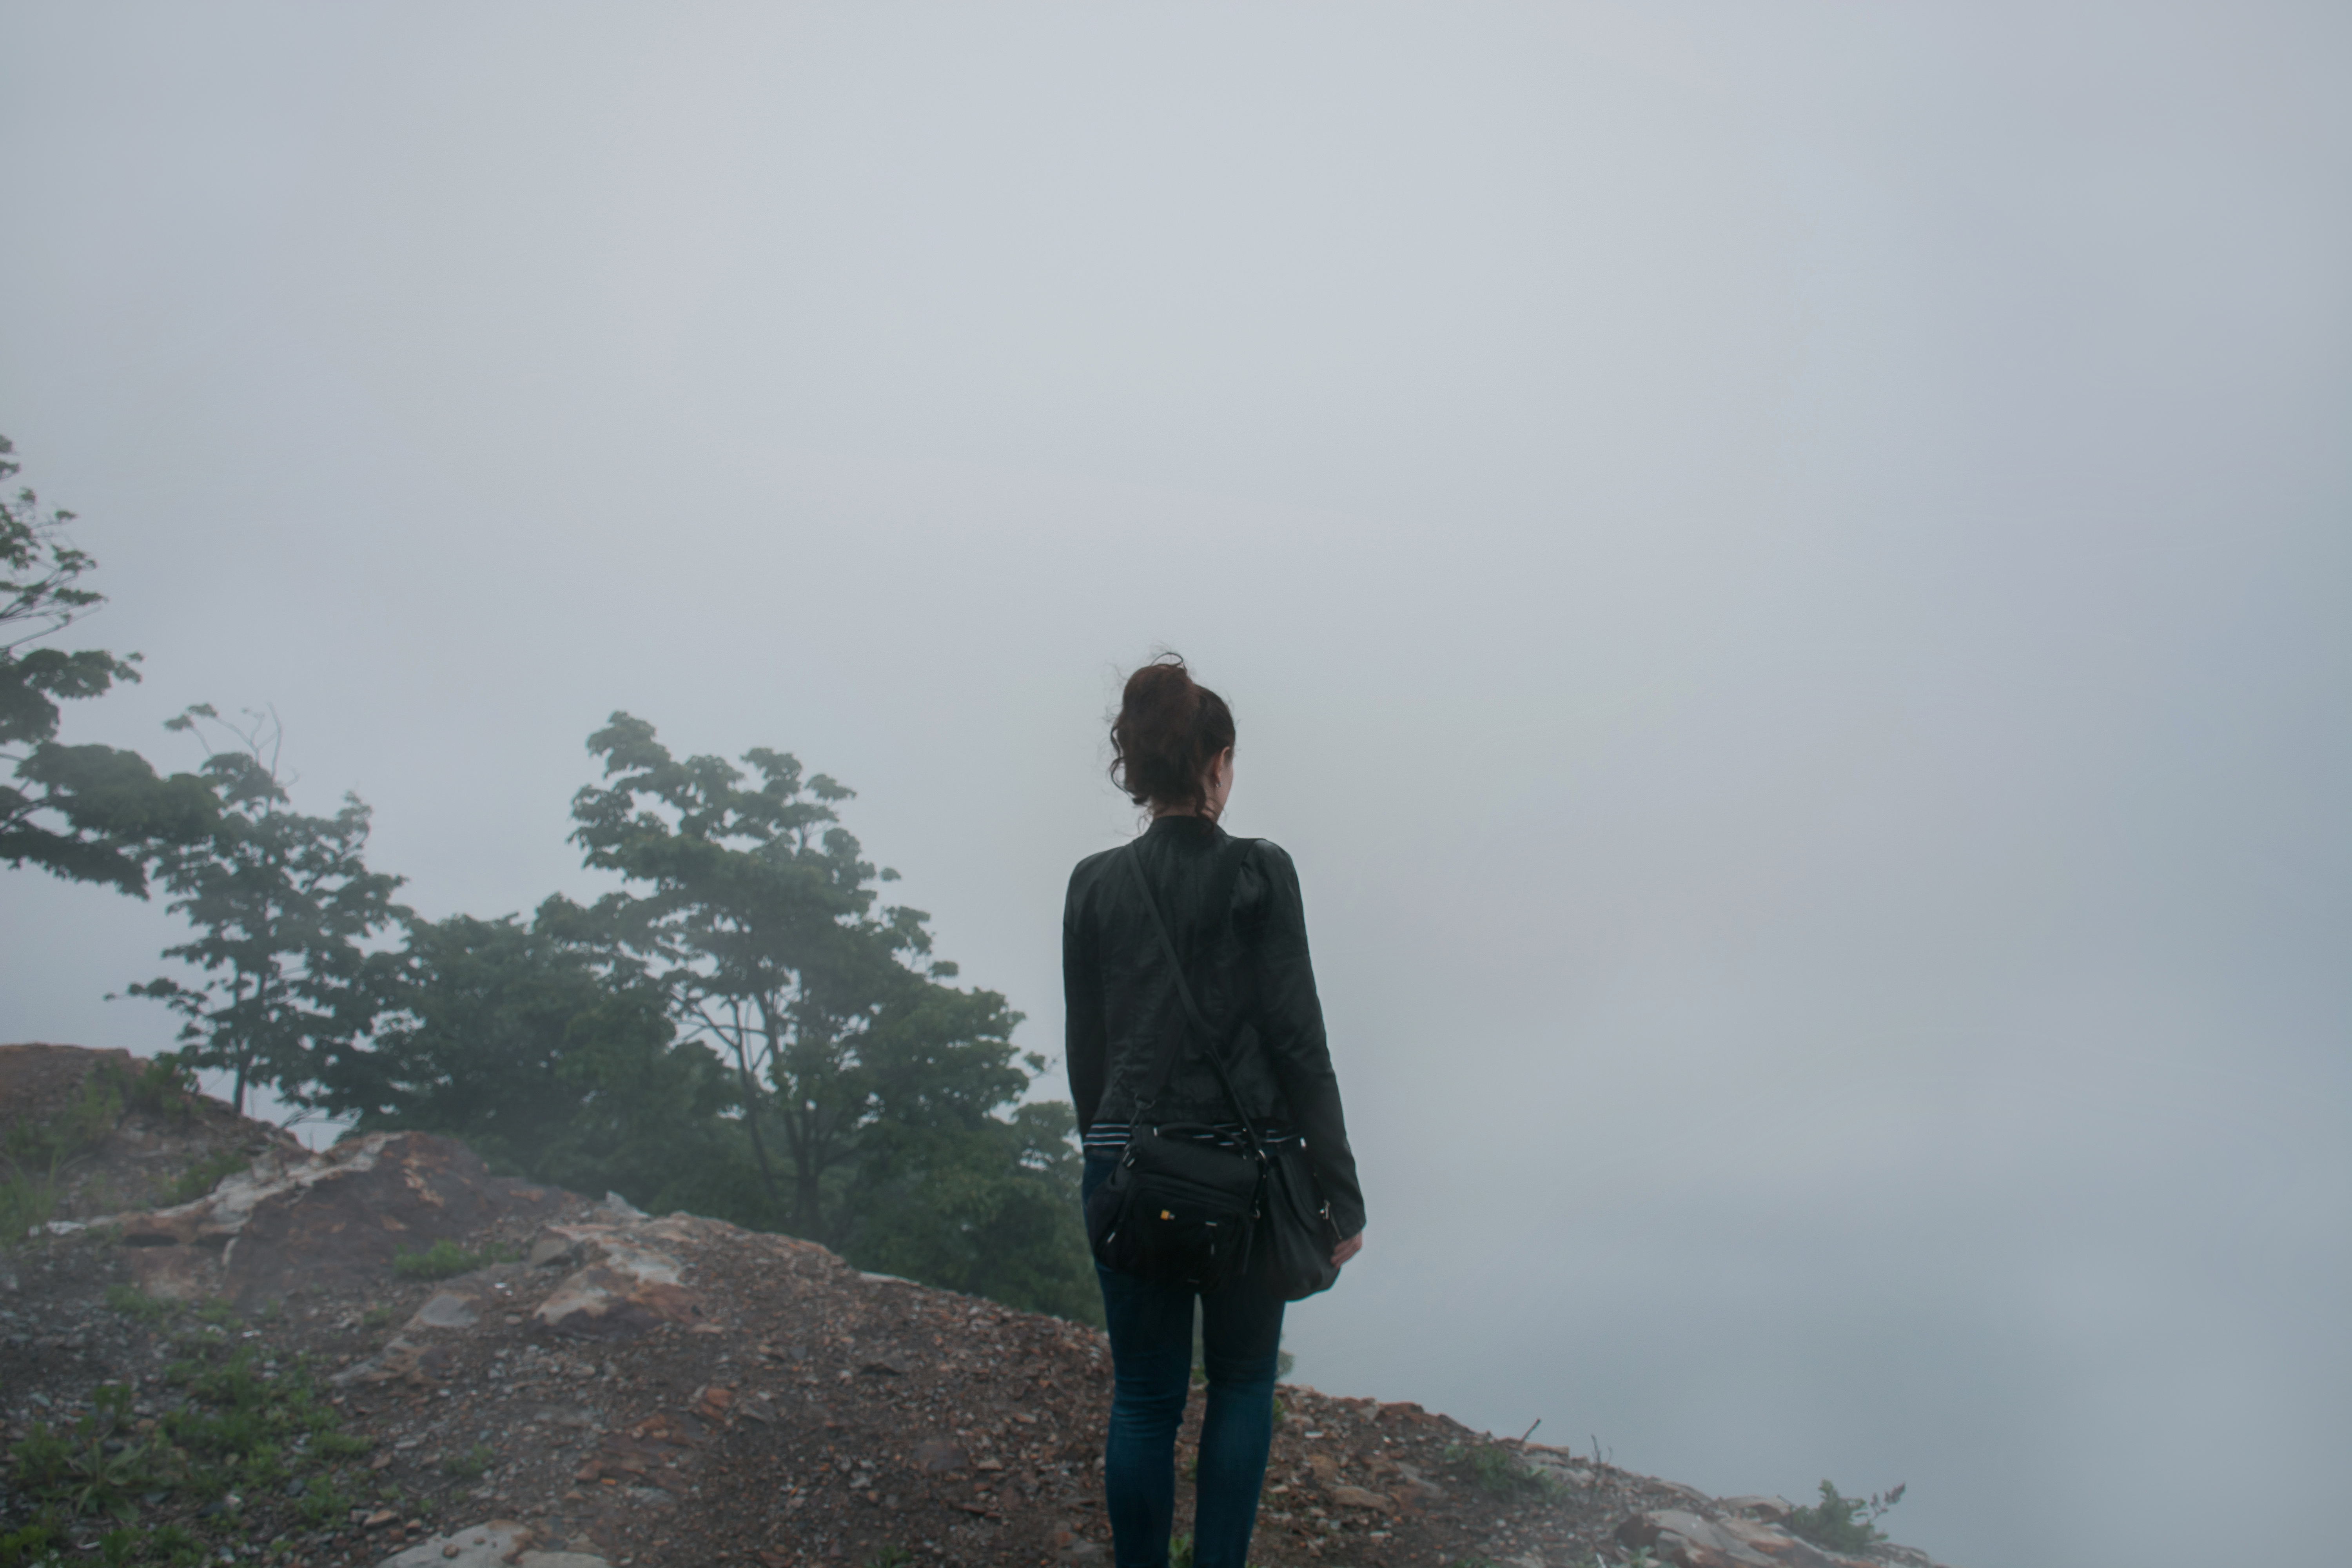
fog, girl, cliff, atmospheric phenomenon, standing, mist, sky, hill station, tree, outerwear, photography, landscape, hill, mountain